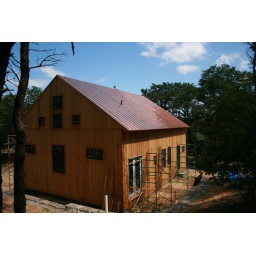
16 oz red copper standing seam roof on a &amp;quot;new&amp;quot; old barn style residene in Truro MA